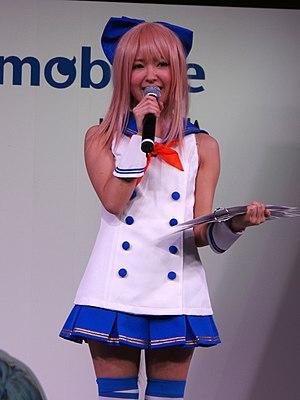
Yui Matsushita, née le 25 juillet 1988 à Fukuoka, dans la préfecture de Fukuoka, au Japon, est une chanteuse, idole japonaise qui a fait partie du groupe de J-pop SKE48 jusqu'en 2011.